Australian Peacekeeping Memorial

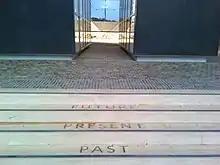
The steps and passage between monoliths

Through the passageway of light is the second element, the cobblestone Courtyard, a peaceful gathering space for personal reflection and ceremonial purposes. On the courtyard surface are bronze plaques inscribed with words describing the personal traits of Australian Peacekeepers progressing to the values, actions, activities and finally the objectives of international peacekeeping as the plaques advance across the courtyard in parallel with the path of travel from front to rear.